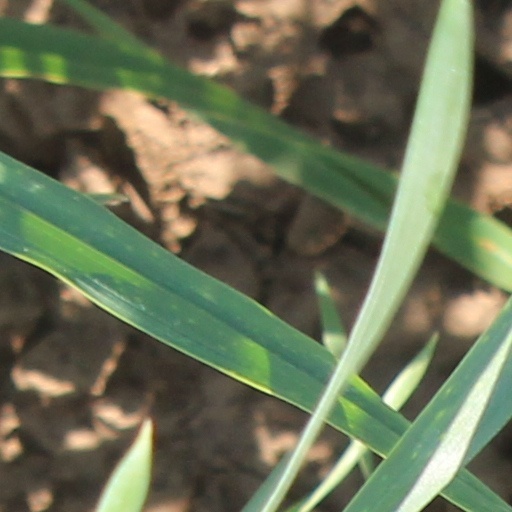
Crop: wheat